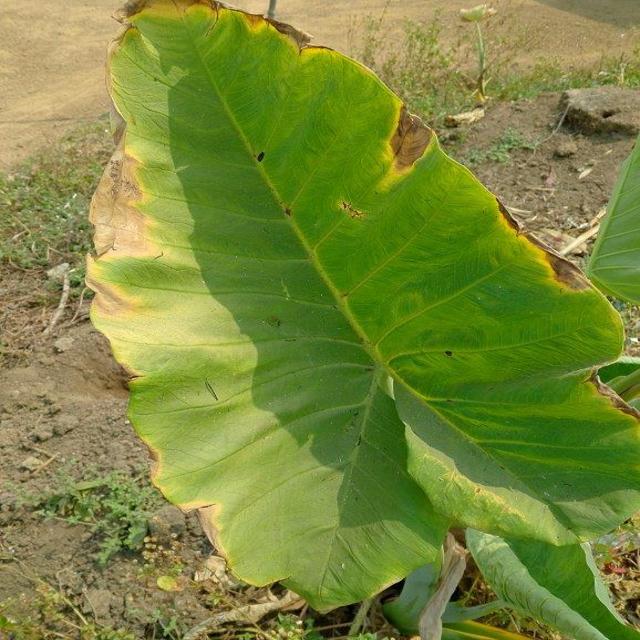
Label: Late_Blight